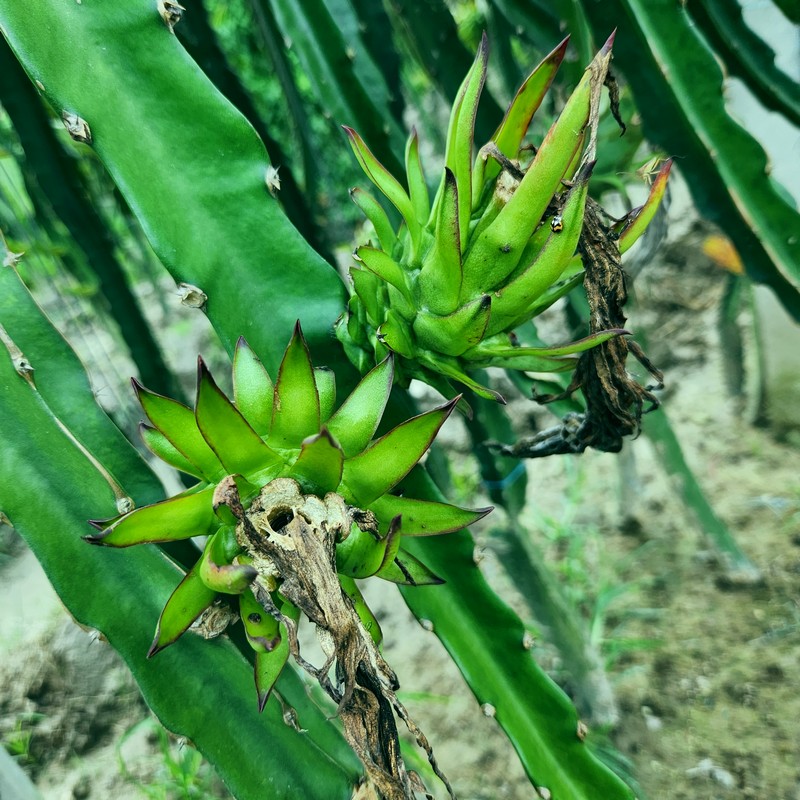
Label: Immature Dragon Fruit